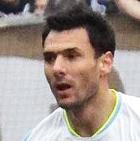
Age: 28